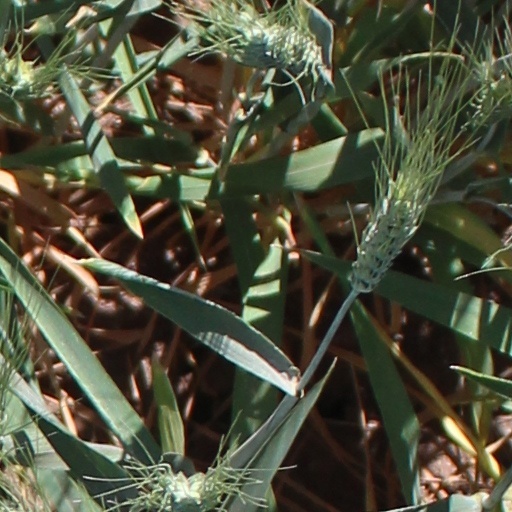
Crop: wheat